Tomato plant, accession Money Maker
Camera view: bottom (45 deg); turntable rotation: 300 degrees
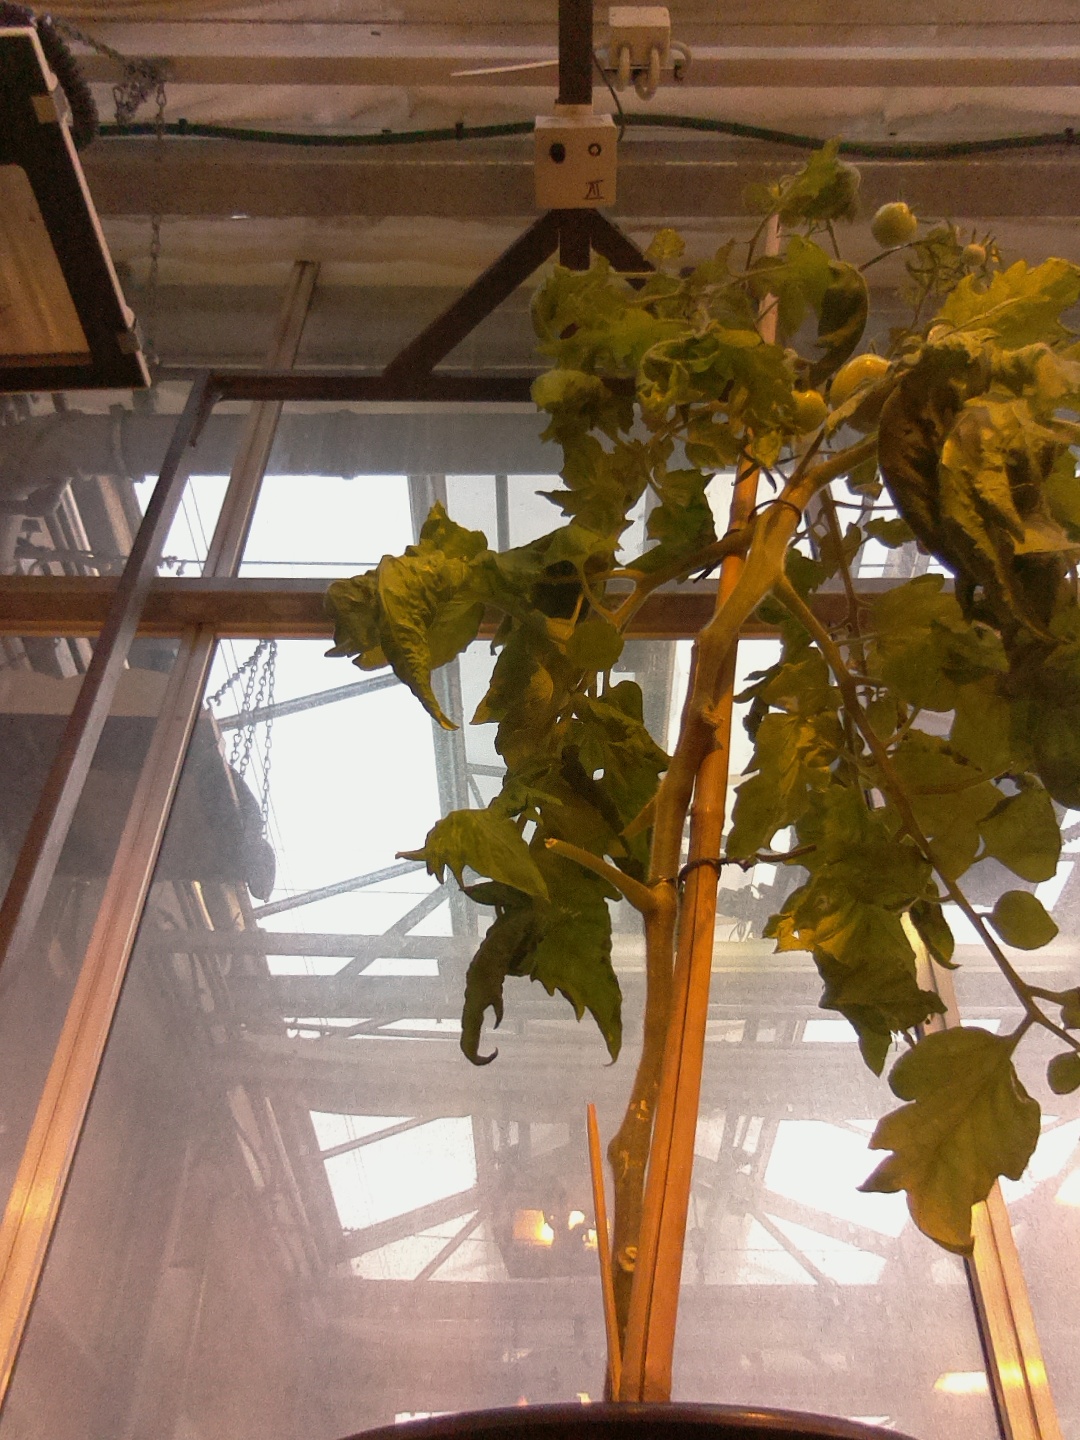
BBCH growth stage 75: 50%-60% of final fruit size